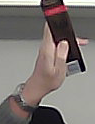
Product: toblerone_black